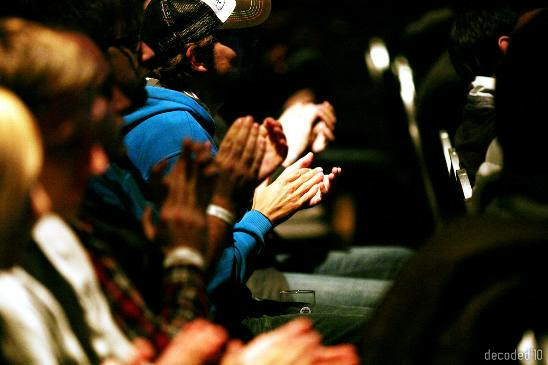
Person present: Yes